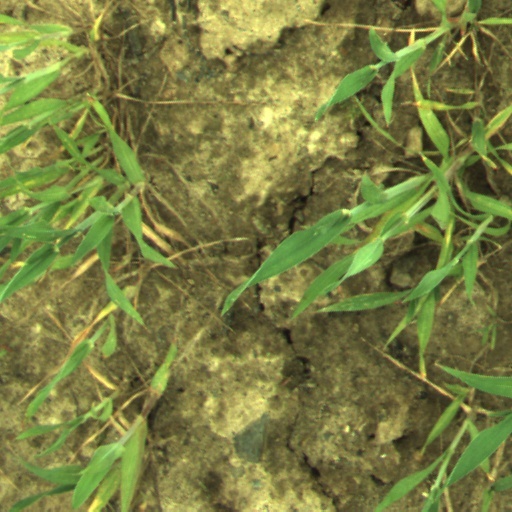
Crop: wheat